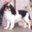
Label: dog